Answer in natural language. Considering the relative positions, is gray lshaped countertop above or below twotiered metal cart? Choose between the following options: above or below
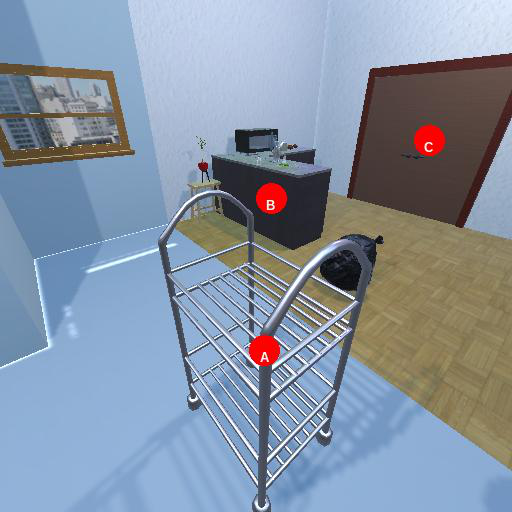
<answer>above</answer>